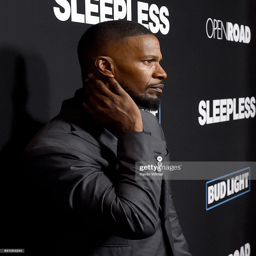
pop artist arrives at the premiere .